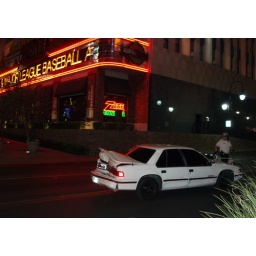
abandoned car in the street